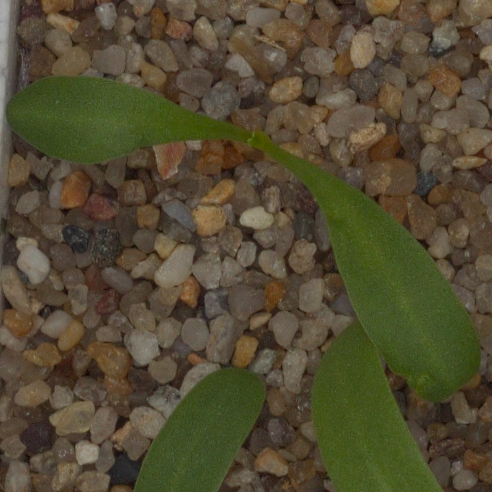
Label: sugar_beet